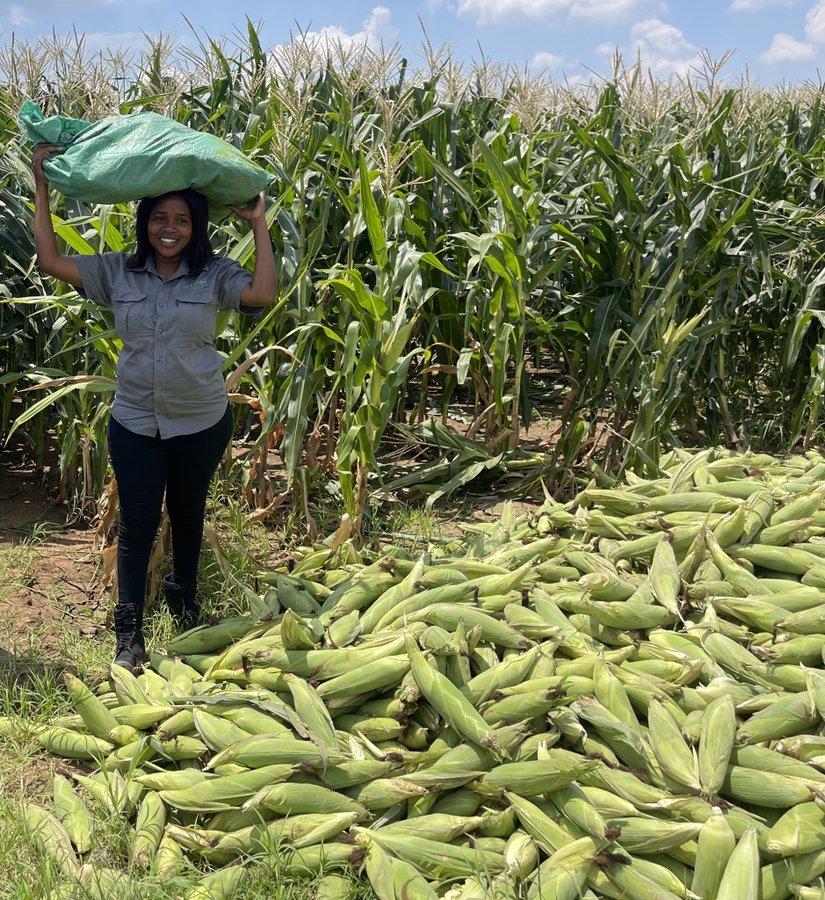
Mkulima akiwa amesimama ndani ya shamba huku amebeba mzigo kichwani, pamoja na rundo la mahindi lililotoka kuvunwa kwa ajili ya kupelekwa sokoni kwenda kuuzwa.